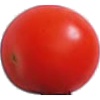
Label: images